Western Mallee

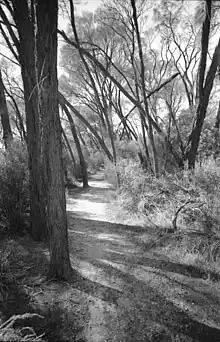
Mallee woodland near Hyden

Only about 30% of the subregion retains its native vegetation. Within this area, most soil types carry mallee communities consisting primarily of "Eucalyptus" species. Sands and laterites support scrub-heath of Myrtaceae and Proteaceae, and the finer-textured soils support "Eucalyptus" woodlands; the latter have a particularly high diversity of flora, of which around 25% is rare. Granite outcrops also support a characteristic vegetation.